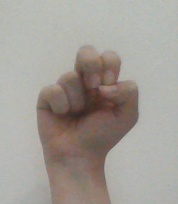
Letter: gaaf